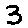
Label: 3